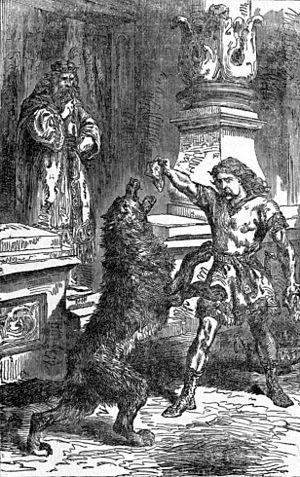
Dans la mythologie nordique, Fenrir ou Fenrisúlfr ou Fenris est un loup gigantesque, fils du dieu Loki et de la géante Angrboda, messagère du malheur. Il a pour frère Jörmungandr, le serpent de Midgard, et pour sœur Hel, qui règne sur le monde des morts. Considéré trop puissant et dangereux par les dieux, Fenrir est enchaîné par ruse et se libérera pour la bataille prophétique du Ragnarök durant laquelle il avalera Odin puis sera abattu violemment par Vidar, un des fils du dieu.
Dans la mythologie nordique, Týr est le dieu du ciel, de la guerre juste, de la justice, de la victoire et de la stratégie. Tyr est un dieu majeur des Ases, commun à l'ensemble des peuples germaniques et nous connaissons plusieurs variantes régionales de son nom ; en gotique Teiws, en vieux haut-allemand Ziu, en vieil anglais Tīw ou Tīg, du proto-germanique *Tīwaz. Il est initialement un dieu souverain qui incarne en particulier l'aspect juridique de la souveraineté. Associé à l'assemblée législative du thing, il est également un dieu des serments, des procédures et du droit.